Hanukkah

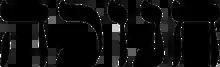
Spelling variations due to transliteration of Hebrew "Ḥet Nun Vav Kaf Hey"

In Hebrew, the word Hanukkah is written or. It is most commonly transliterated to English as "Hanukkah" or "". The spelling "Hanukkah", which is based on using characters of the English alphabet as symbols to re-create the word's correct spelling in Hebrew, is the most common and the preferred choice of Merriam–Webster, "Collins English Dictionary", the "Oxford Style Manual", and the style guides of "The New York Times" and "The Guardian". The sound represented by "Ch" (similar to the Scottish pronunciation of "loch") is not native to the English language, so those not familiar with Hebrew pronunciation may pronounce it with an h ([h]). Furthermore, the letter "ḥeth", which is the first letter in the Hebrew spelling, is pronounced differently in modern Hebrew (voiceless uvular fricative) from in classical Hebrew (voiceless pharyngeal fricative ), and neither of those sounds is unambiguously representable in English spelling. However, its original sound is closer to the English "H" than to the Scottish "Ch", and "Hanukkah" more accurately represents the spelling in the Hebrew alphabet. Moreover, the 'kaf' consonant is geminate in classical (but not modern) Hebrew. Adapting the classical Hebrew pronunciation with the geminate and pharyngeal can lead to the spelling "Hanukkah", while adapting the modern Hebrew pronunciation with no gemination and uvular leads to the spelling .